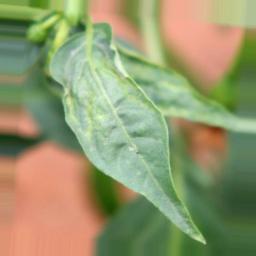
Label: mites_and_trips